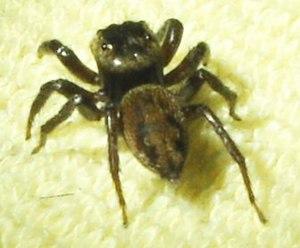
Hasarius adansoni est une espèce d'araignées aranéomorphes de la famille des Salticidae. Elle est courante dans la plupart des pays chauds.